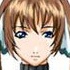
Portrait style: Anime Portrait